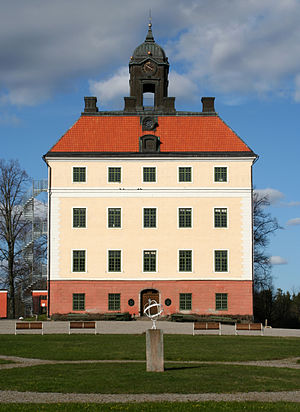
Engsö Slott
Ängsö slot
Engsö Slot er et gammelt gods på øen Ängsön i Mälaren i Sverige. Den ældste med vished kendte ejer var Riseberga kloster. Senere kom Engsö i hertugerne Eriks og Valdemars hænder, der 1307 afstod det til drost Ambjörn Sixtensson. Cirka 1480 opførte rigsråd Bengt Fadersson det endnu bevarede, om end senere tilbyggede slot.